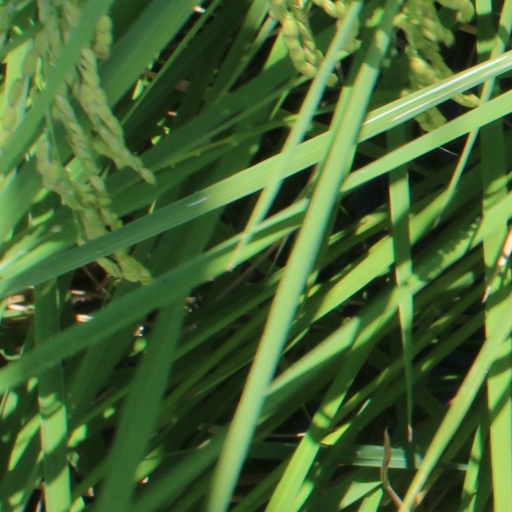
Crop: rice